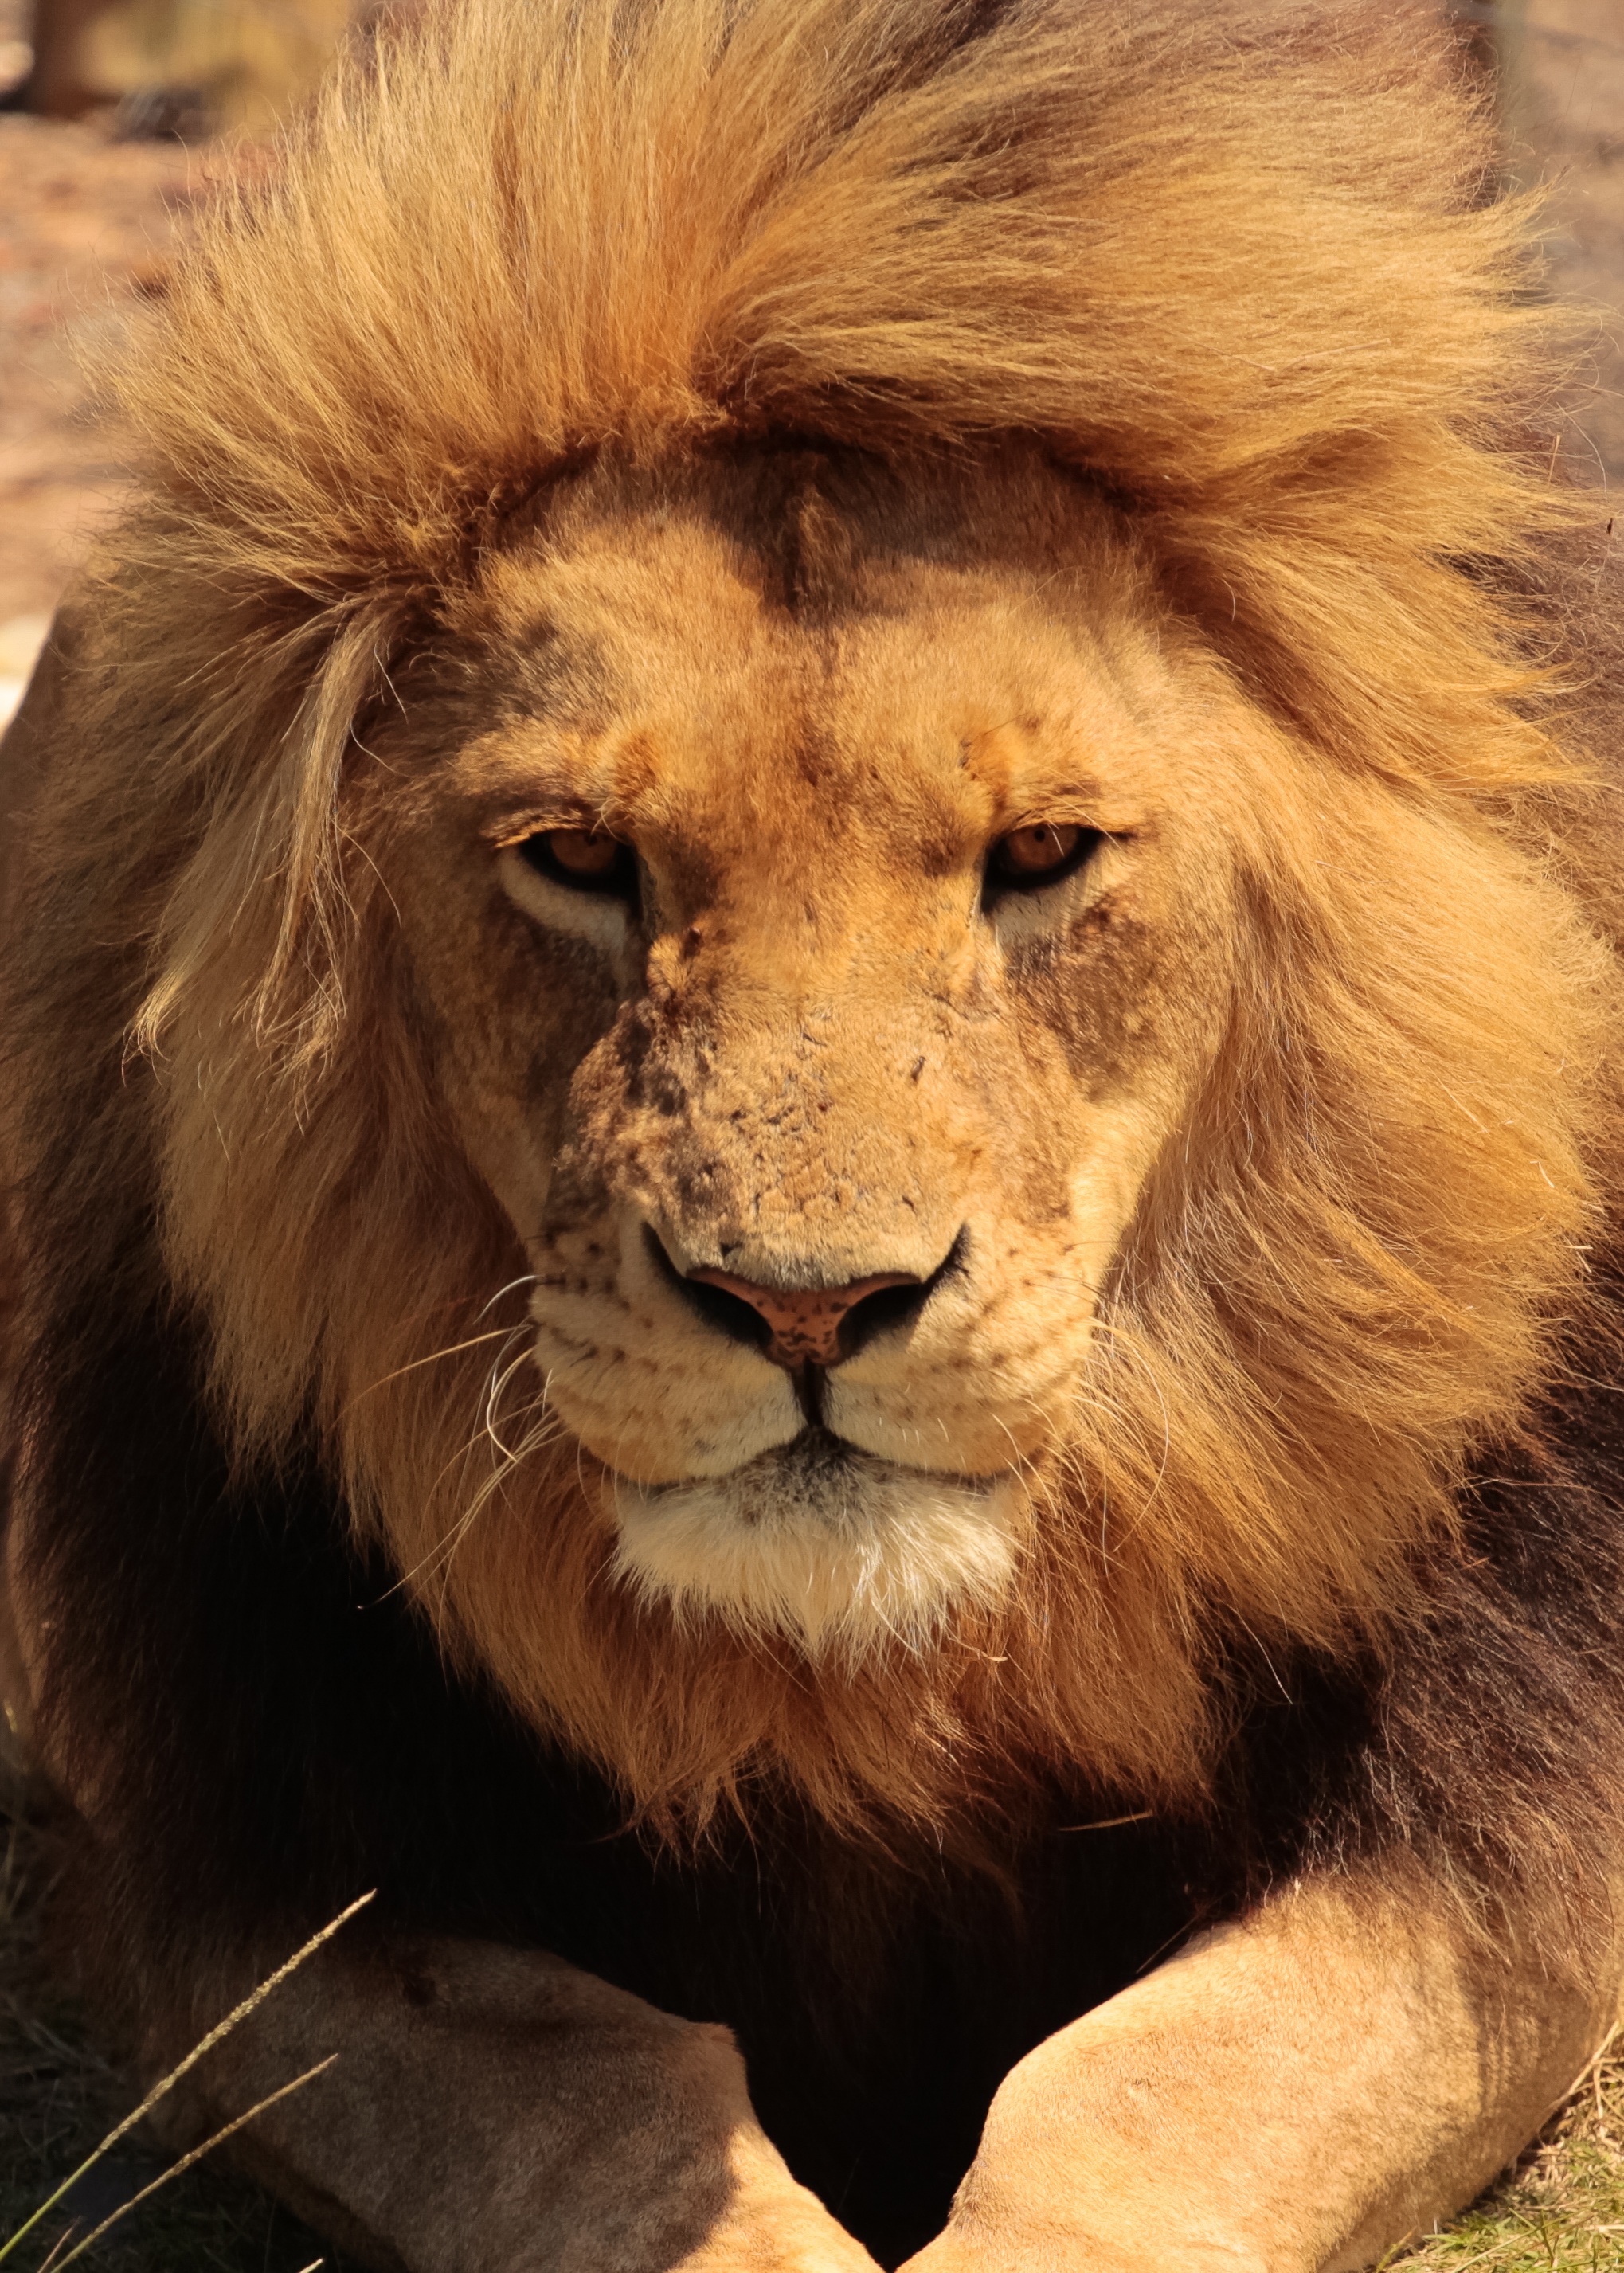
landscape, nature, outdoor, wilderness, game, animal, travel, male, wildlife, wild, environment, cat, natural, africa, park, feline, mammal, mane, predator, fauna, lion, lioness, southern, south, national, eyes, whiskers, roar, king, snout, reserve, head, endangered, vertebrate, big, conservation, five, panthera, carnivore, hunter, leader, safari, dangerous, leo, pride, big cats, cat like mammal, dog breed group, masai lion